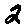
Label: 2